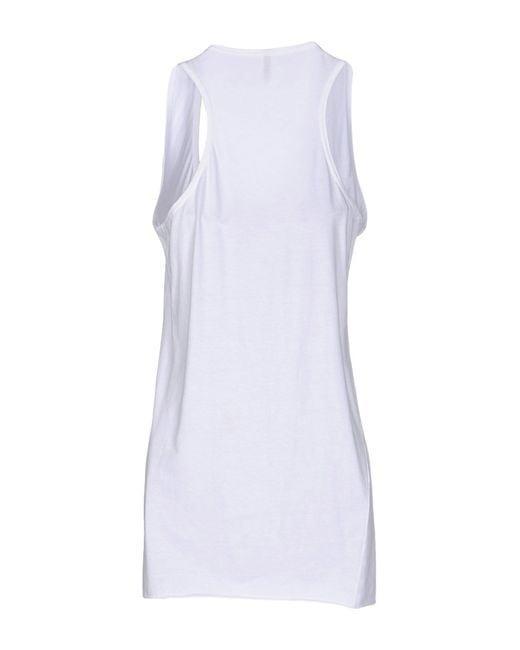
Weiße Farbe ärmelloses Freizeitkleid für Damen